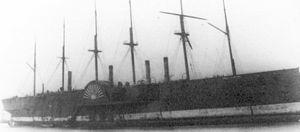
Le Great Eastern est un paquebot transatlantique britannique lancé en 1858 et conçu par Isambard Kingdom Brunel. Il est le premier paquebot géant et le plus grand navire jamais construit à son époque, avec une capacité d'embarquement de 4 000 passagers sans qu'il soit nécessaire de le réapprovisionner en charbon entre la Grande-Bretagne et la côte est des États-Unis. Il détient longtemps le record du navire le plus long et le plus gros du monde. Après des débuts difficiles comme paquebot, il est reconverti et pose le premier câble transatlantique sous-marin puis sert d'attraction publicitaire et touristique jusqu'à sa démolition en 1889.